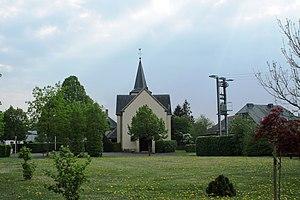
L'église et la place de l'église é Berlé
Berlé est une section de la commune luxembourgeoise de Winseler située dans le canton de Wiltz. En juillet 2006, le village comptait 101 habitants.